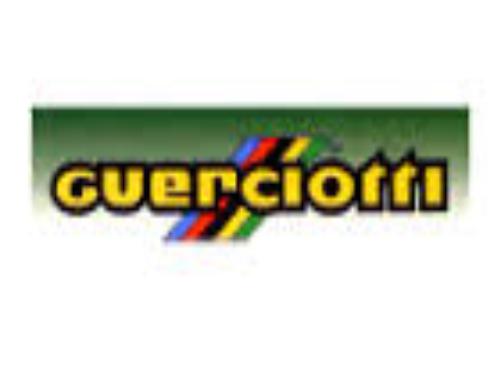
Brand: guerciotti
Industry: Transportation